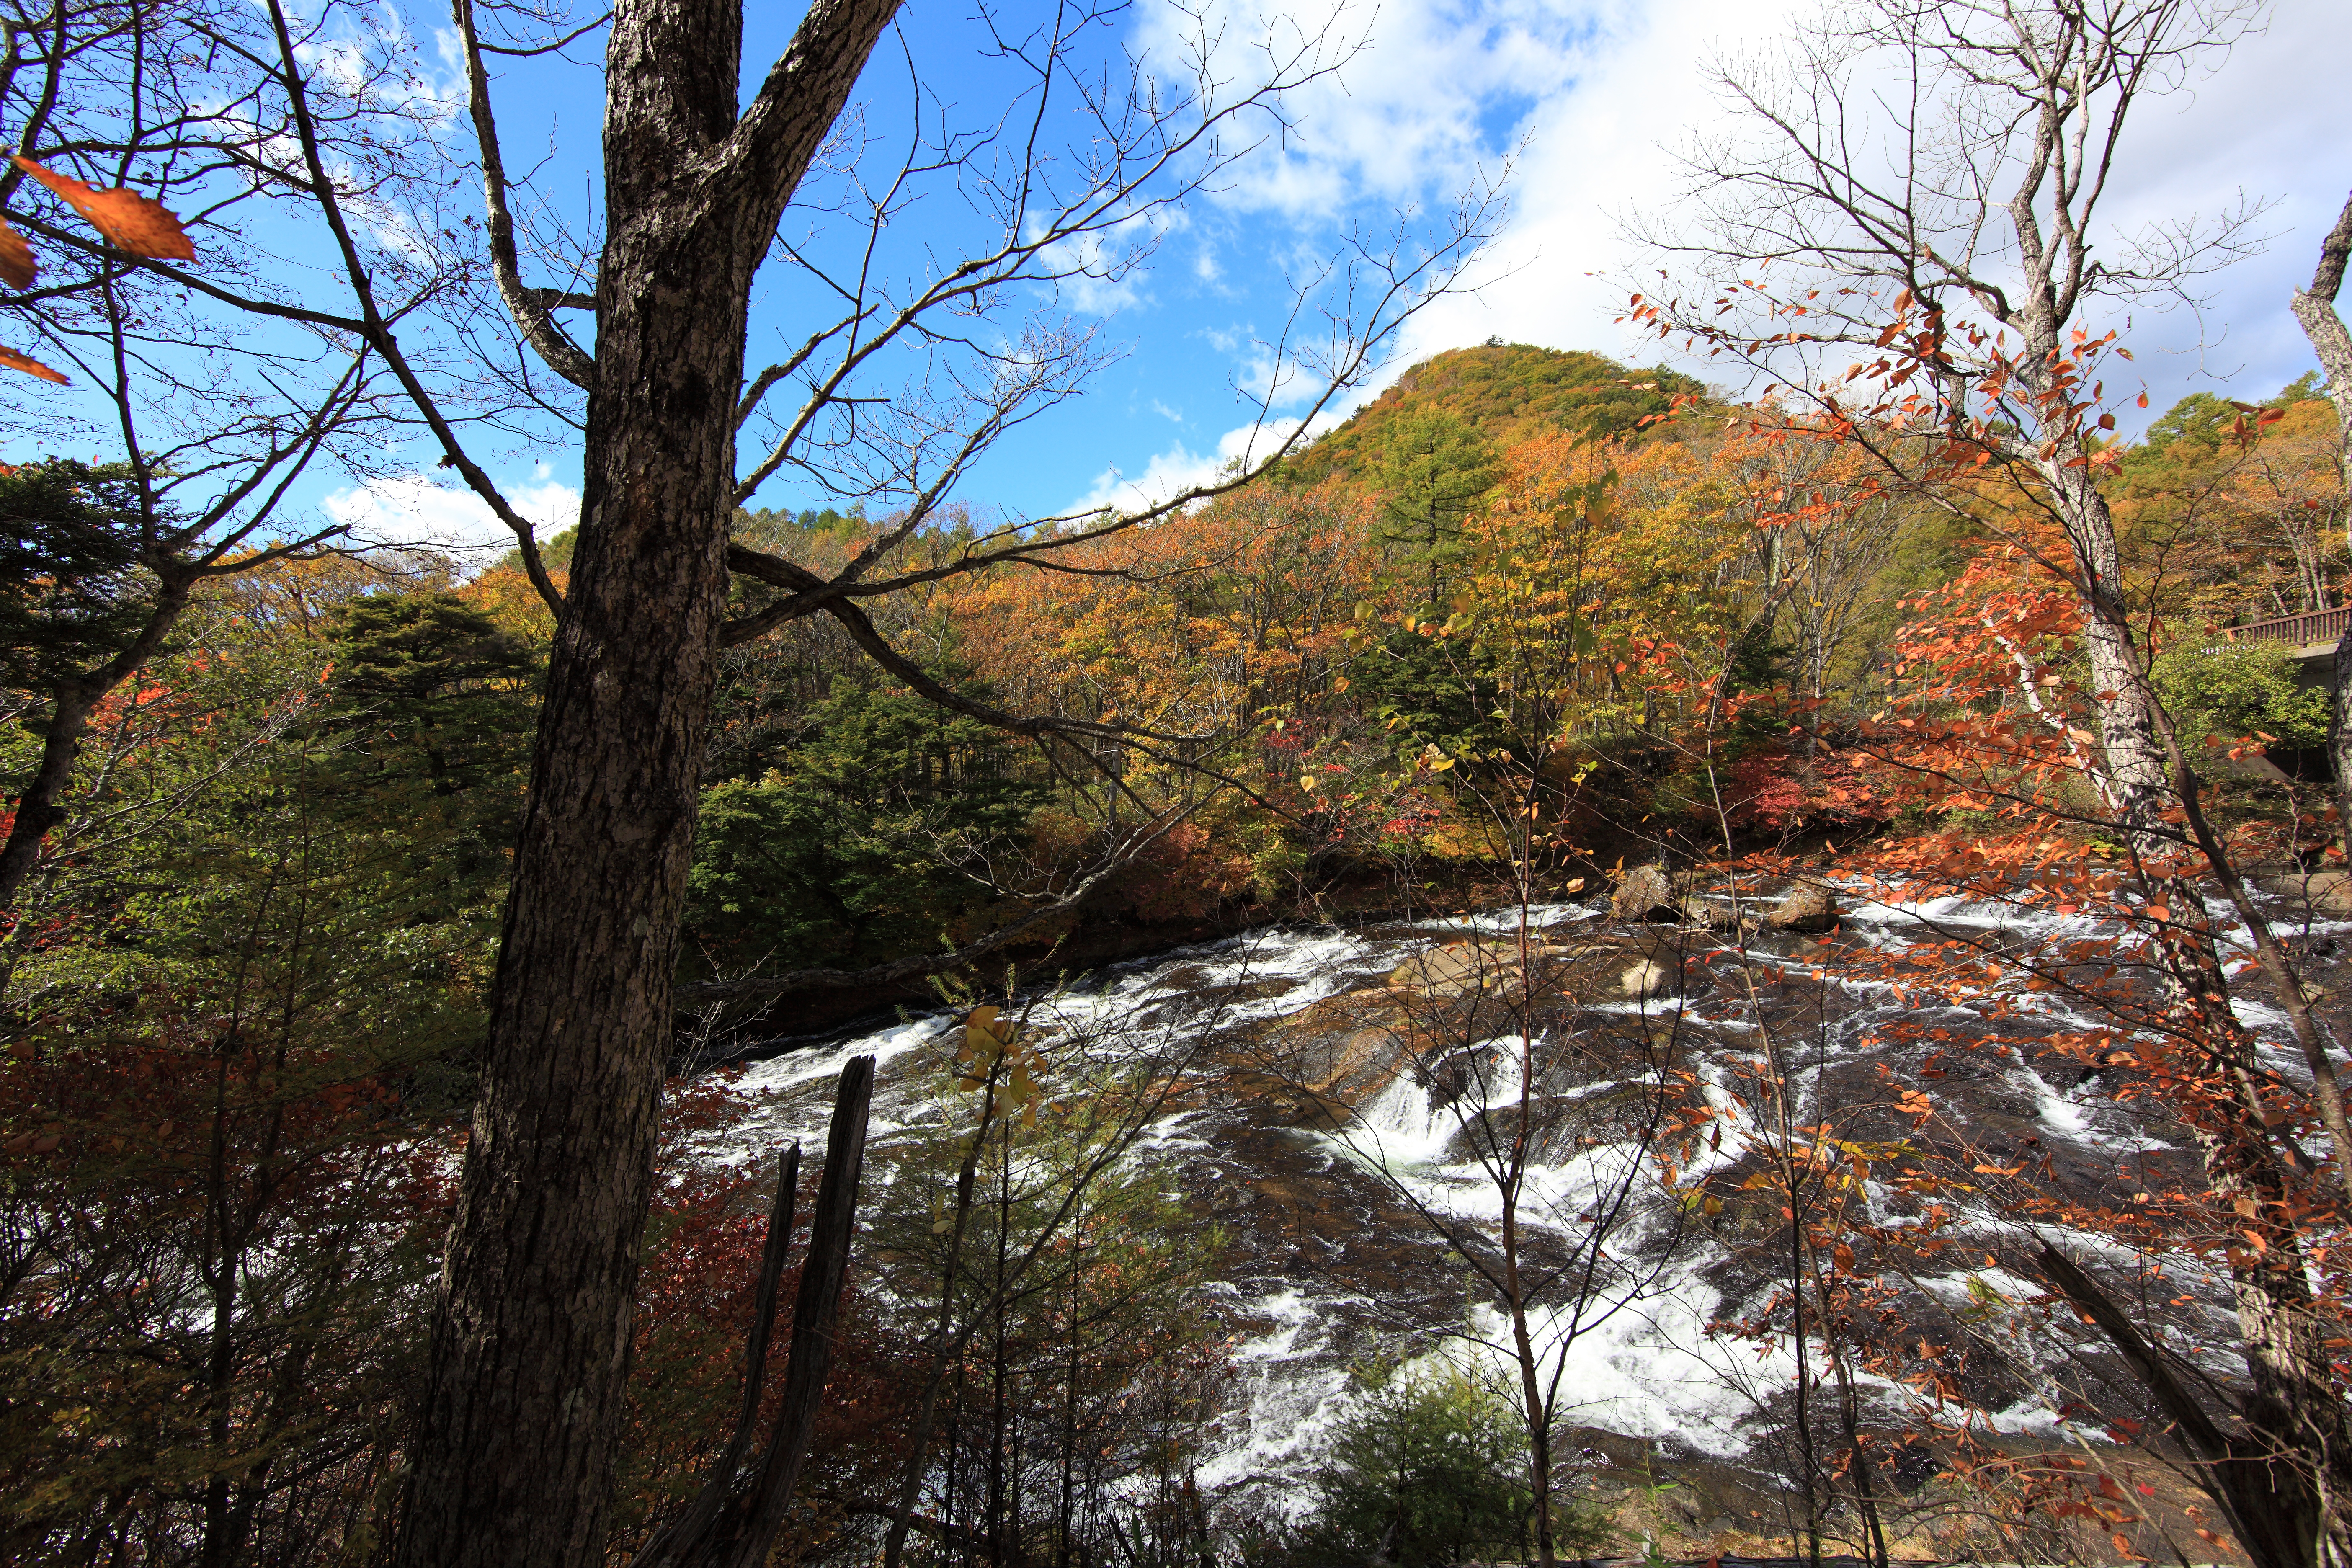
tree, nature, forest, waterfall, wilderness, mountain, trail, leaf, lake, river, stream, high, autumn, season, ridge, nikko, 5d, hires, woodland, markii, hi, res, resolution, ryuuzunotaki, woody plant